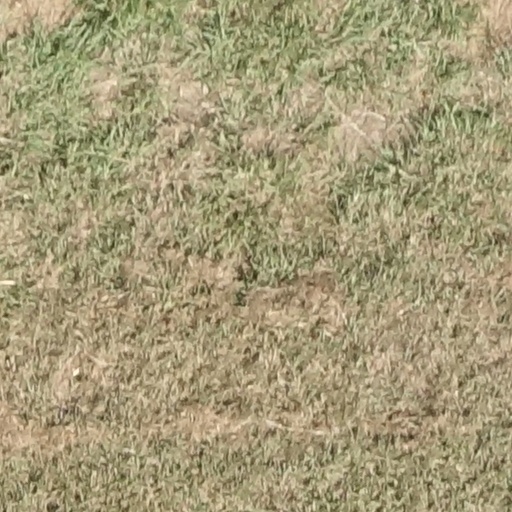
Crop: sorghum